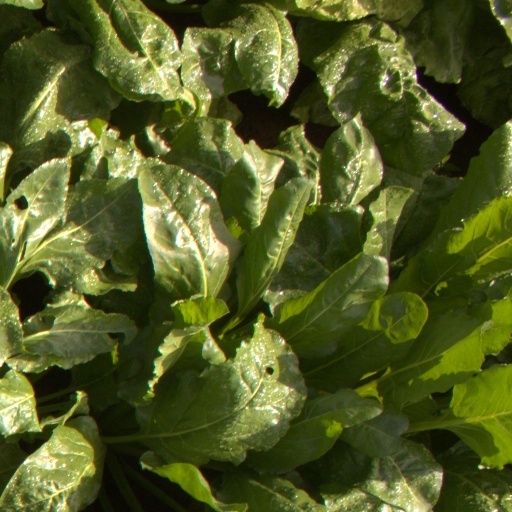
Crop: sugar beet